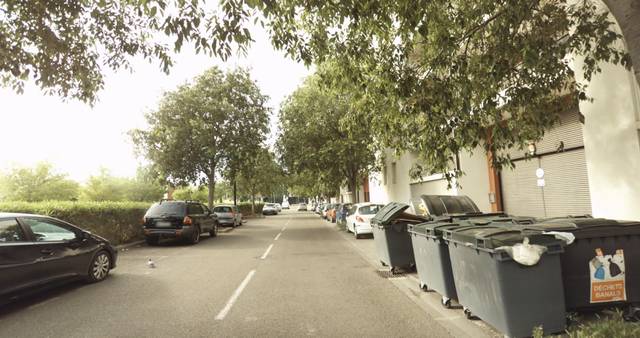
Region: France
Coordinates: 43.818, 4.357